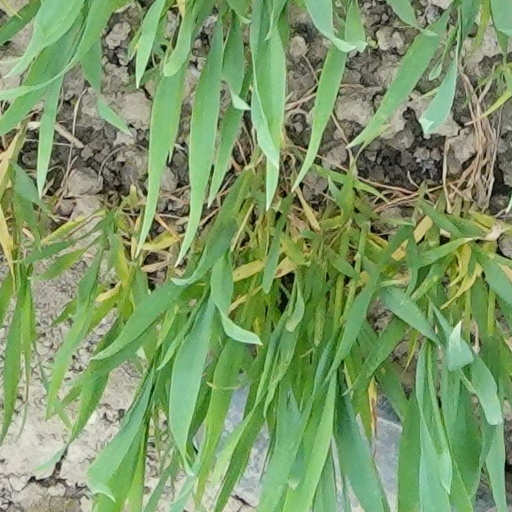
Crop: wheat